Carlos Alberto Puente Salas

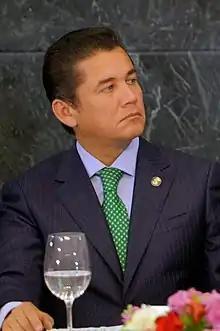
Puente Salas in 2017

Carlos Alberto Puente Salas (born 16 December 1971) is a Mexican politician affiliated with the Ecologist Green Party of Mexico (PVEM).